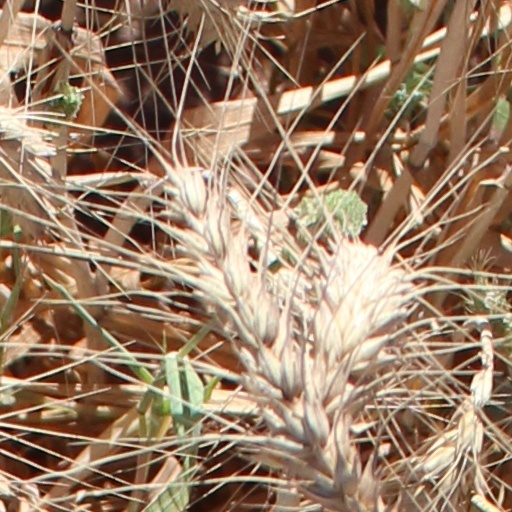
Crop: wheat